LIV Army Corps

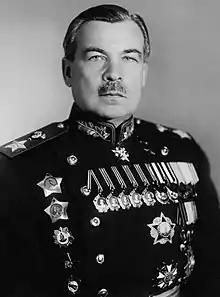
Leonid Govorov, commander of the Soviet Leningrad Front from June 1942 to July 1945.

He was subsequently replaced by Erich von Manstein, who as the new commander of the 11th Army now also oversaw the activities of LIV Army Corps. Manstein arrived at his new headquarters in Mykolaiv on the mouth of the Bug river on 17 September 1941.